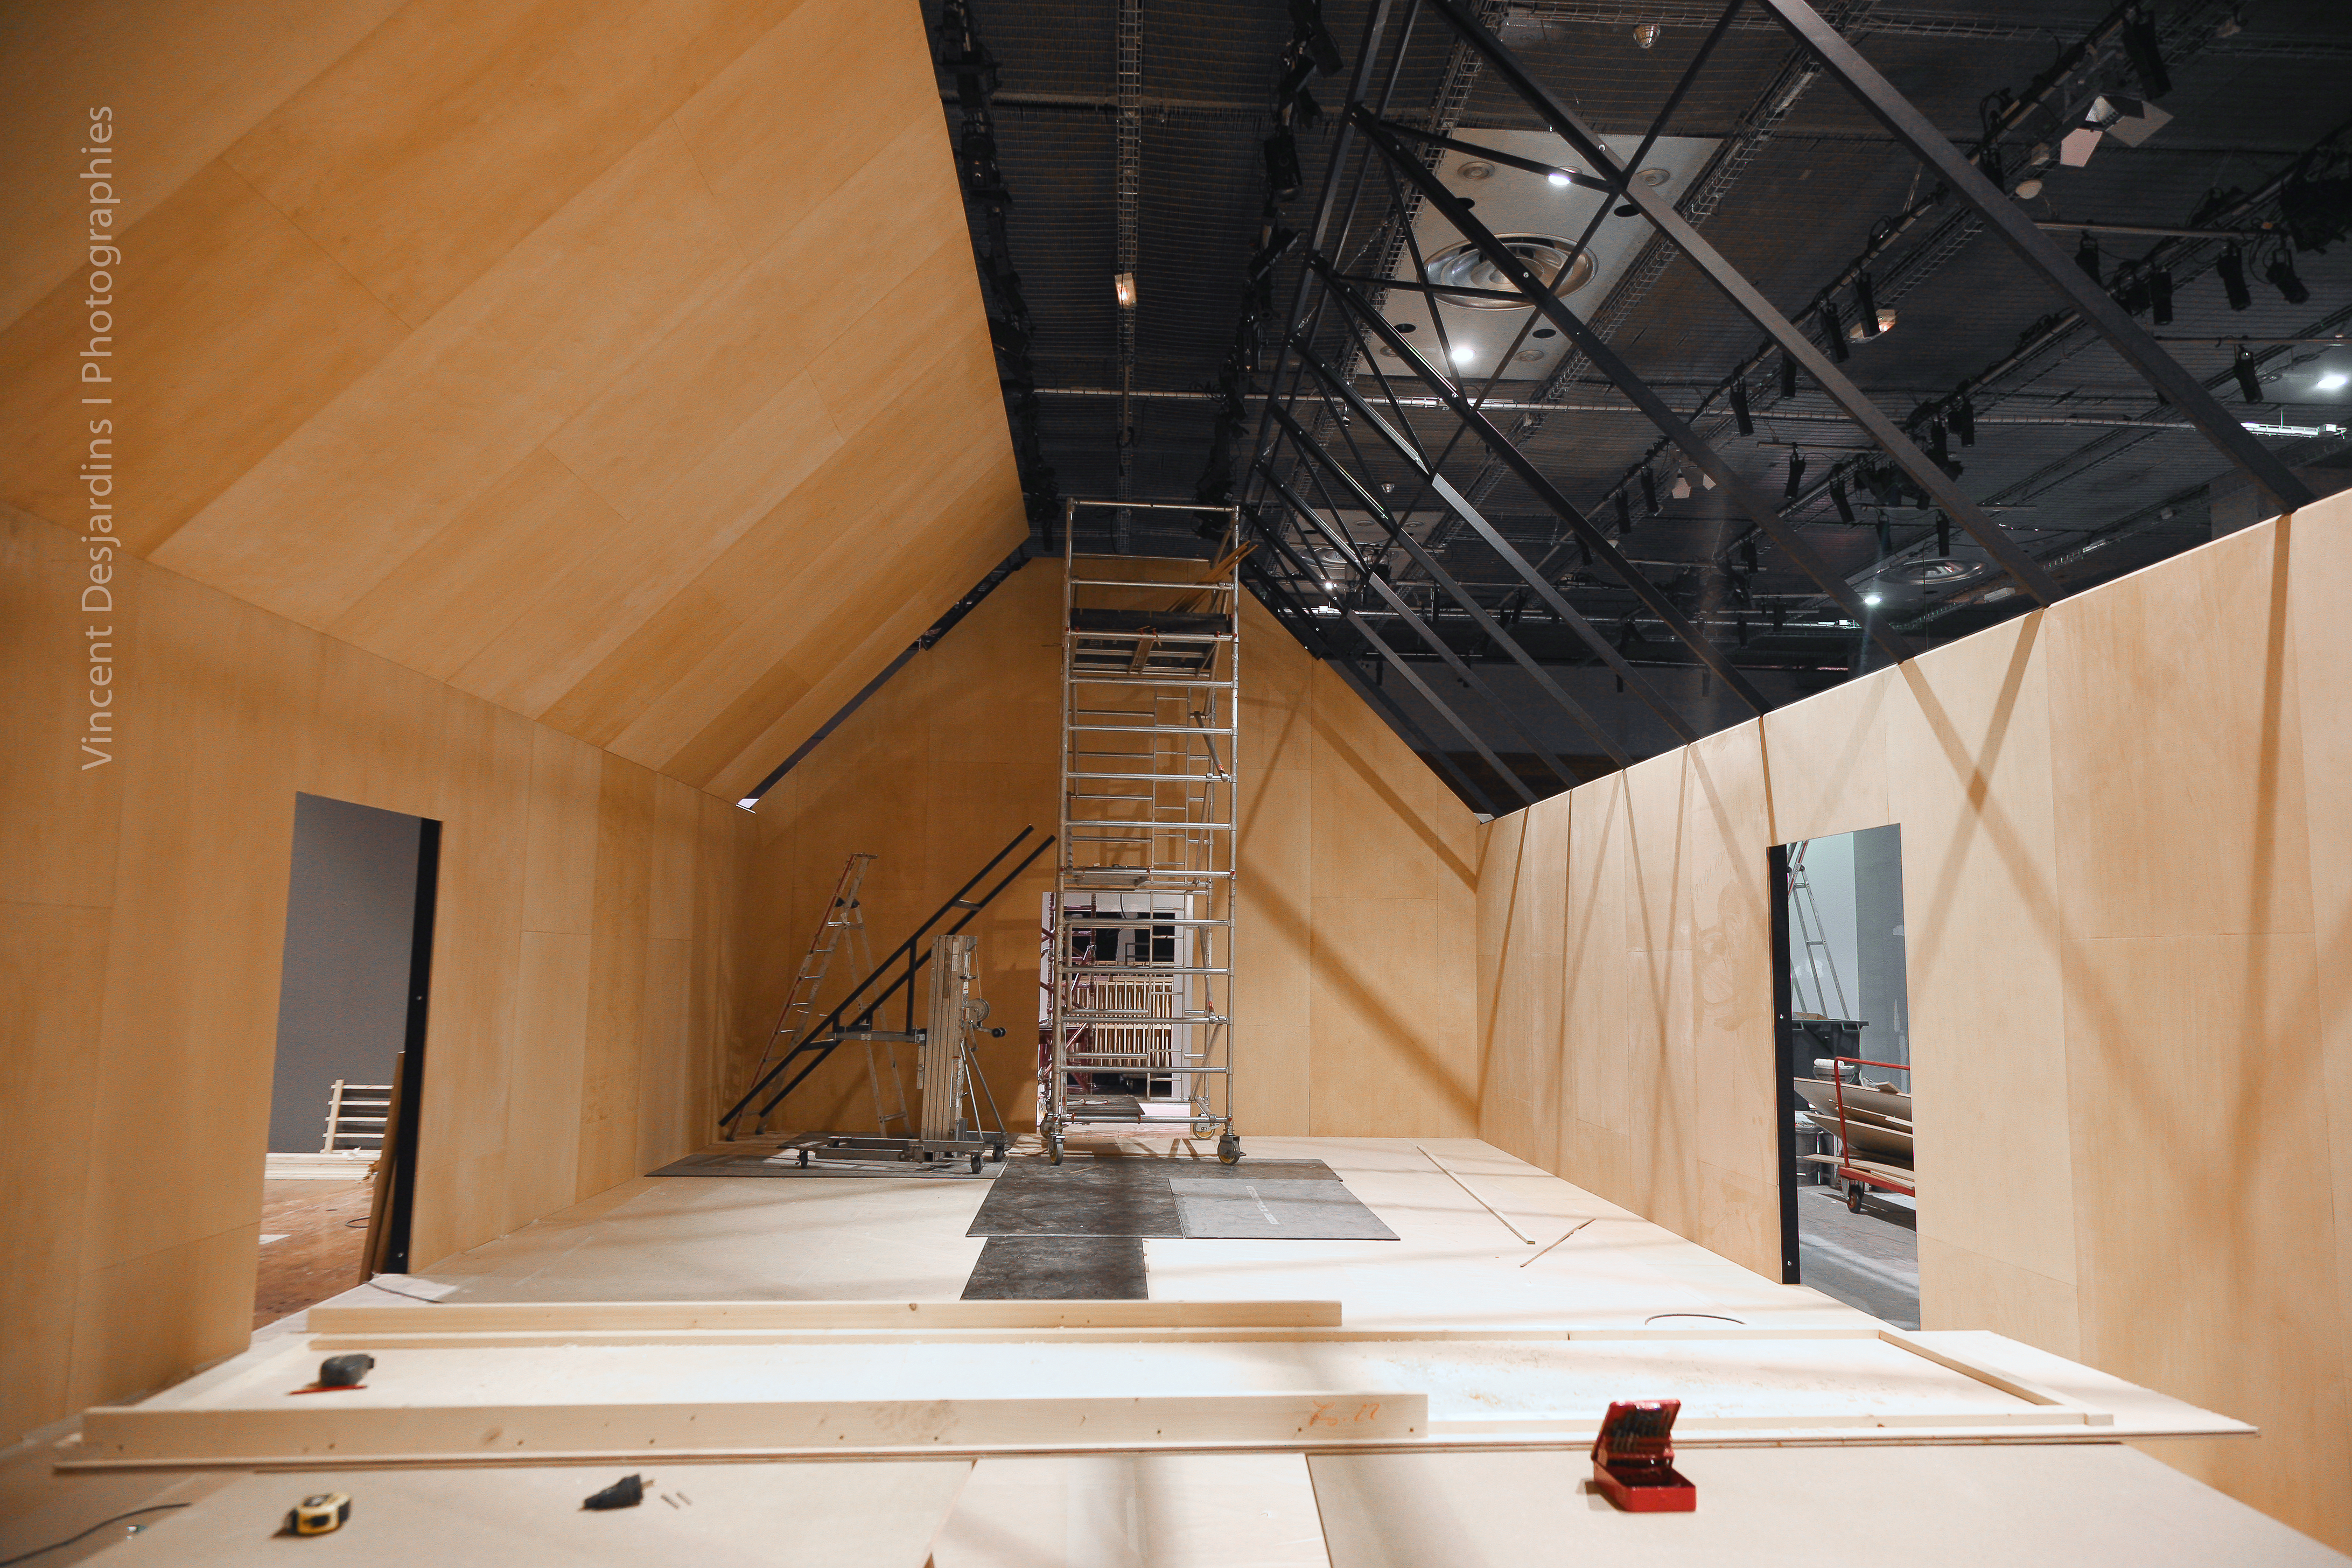
architecture, wood, house, floor, paris, ceiling, professional, room, lighting, interior design, exposition, design, bnf, tourist attraction, exhibition, richardprince, biblioth quenationaledefrance, flooring, daylighting